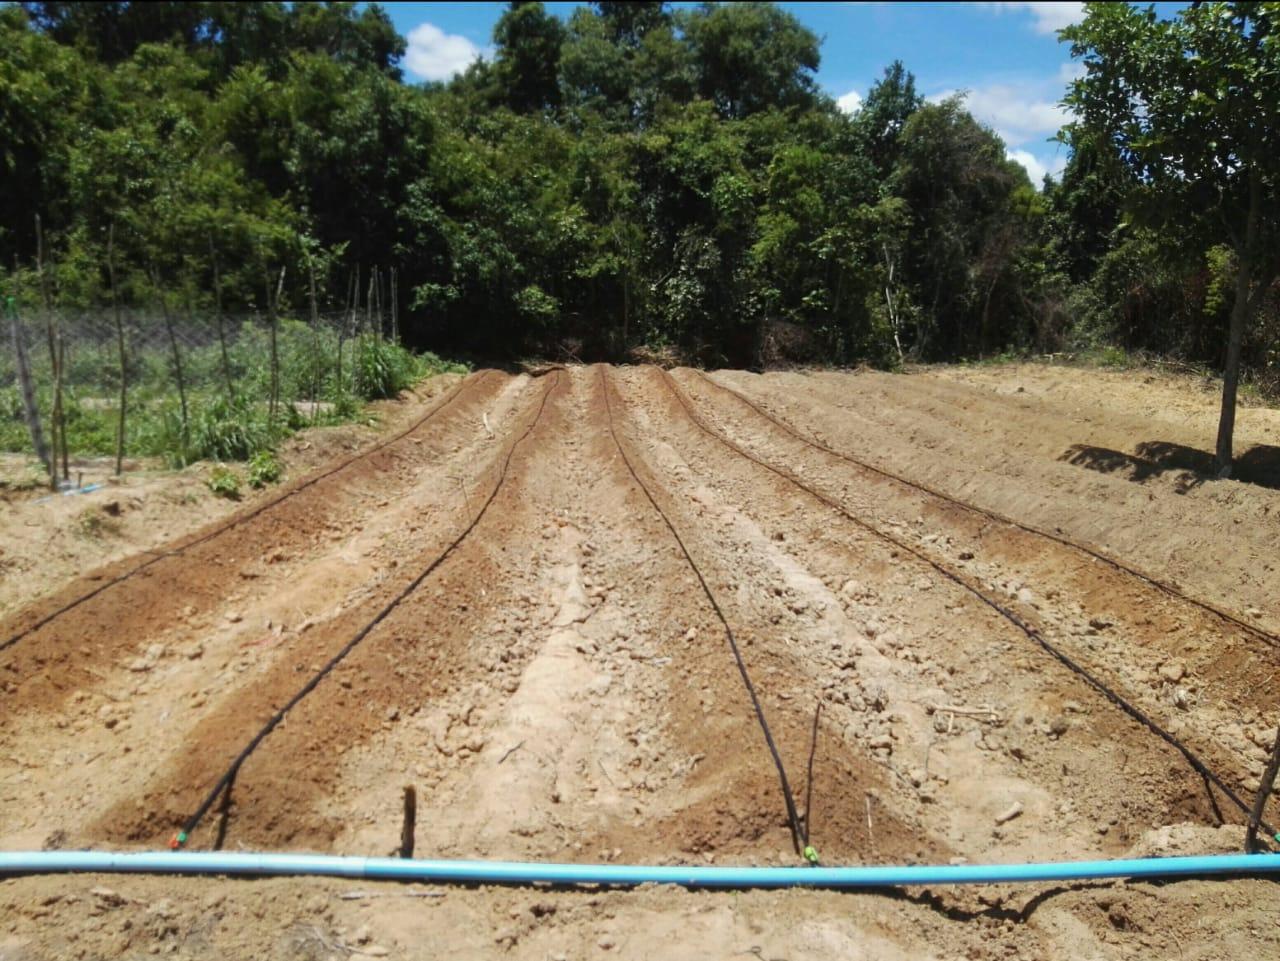
Shamba iliyotayarishwa kwa kilimo likiwa na mistari ya matuta  na mifumo ya umwagiliaji iliyowekwa tayari kwa kupanda.Kuna miti mingi nyuma ya shamba.